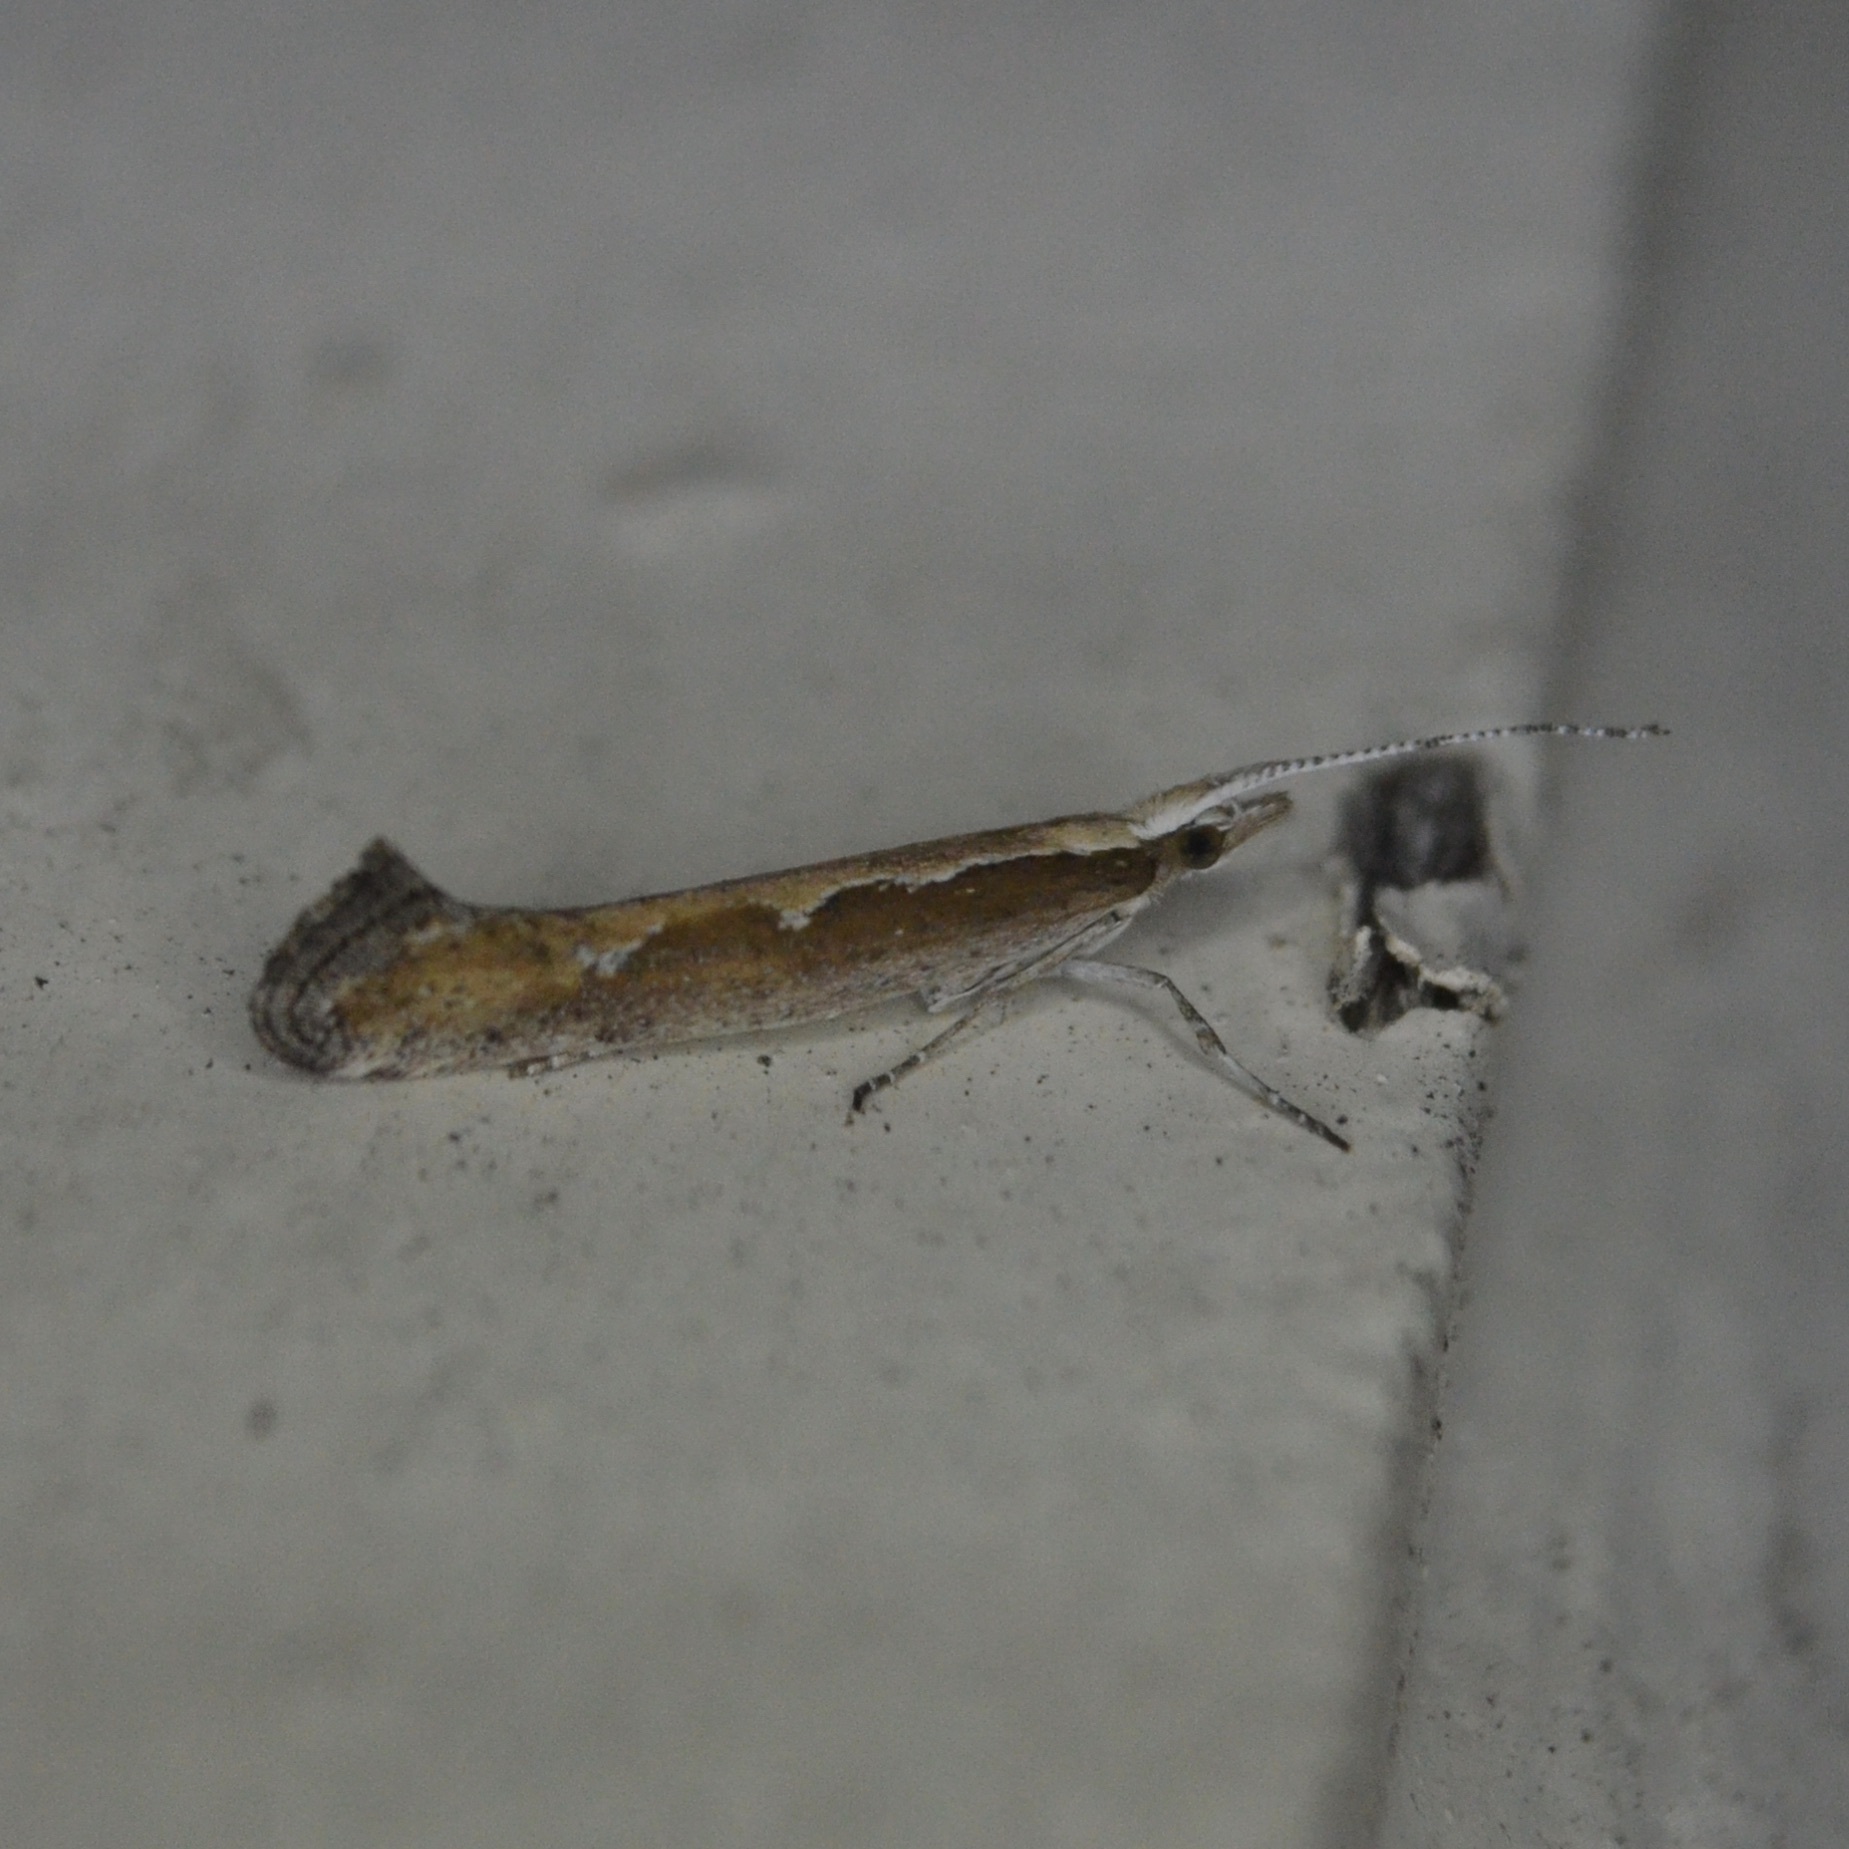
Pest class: diamondback_moth